Solenoid protein domain

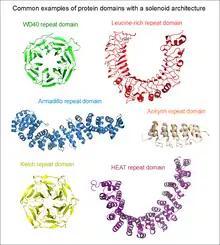
Common examples of protein domains with a solenoid architecture: the WD40 repeat domain of beta-TrCP (green), leucine-rich repeat domain of TLR2 (red), armadillo repeat domain of beta-catenin (blue), ankyrin repeat domain of ANKRA2 (orange), kelch repeat domain of Keap1 (yellow) and HEAT repeat domain of a PP2A regulatory subunit R1a (magenta).

Solenoid protein domains are a highly modular type of protein domain. They consist of a chain of nearly identical folds, often simply called tandem repeats. They are extremely common among all types of proteins, though exact figures are unknown.